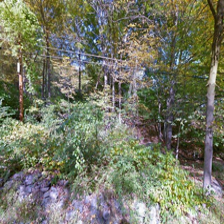
Label: streetView